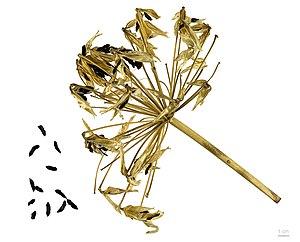
Agapanthus praecox, communément appelée agapanthe, est une plante herbacée vivace du genre Agapanthus, de la famille des Amaryllidacées.